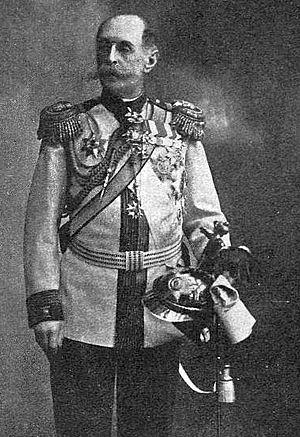
Le comte Adolf Andreas Woldemar Freedricksz, né le 16 novembre 1838 à Saint-Pétersbourg et mort le 5 juillet 1927 à Grankulla en Finlande, est un aristocrate finno-russe qui fut un familier de la dernière famille impériale de Russie en tant que dernier grand maréchal de la cour.